Kala Sanghian

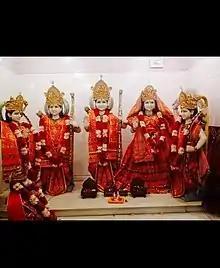
Thakur Dwara Mandir, Kala Sanghian.

Kala Sanghian is a town in Kapurthala. It falls under the Kapurthala administration of Punjab state in India. It is one of the biggest towns in Kapurthala. It was founded after Sangha Jatts and the Village got its name from the clan or from mythological of Black Dark Snake, which mean Kala Sanghian.